Juggling notation

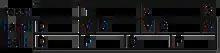
Shannon's theorem for the cascade pattern

Juggling notation is the written depiction of concepts and practices in juggling. Toss juggling patterns have a reputation for being "easier done than said" – while it might be easy to learn a given maneuver and demonstrate it for others, it is often much harder to communicate the idea accurately using speech or plain text. To circumvent this problem, various numeric or diagram-based notation systems have been developed to facilitate communication of patterns or tricks between jugglers, as well the investigation and discovery of new patterns.